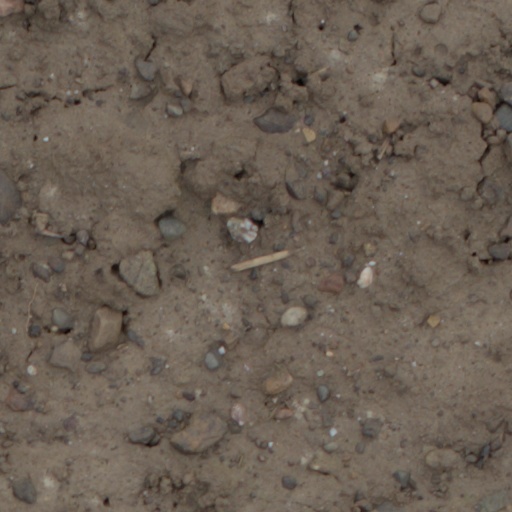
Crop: wheat